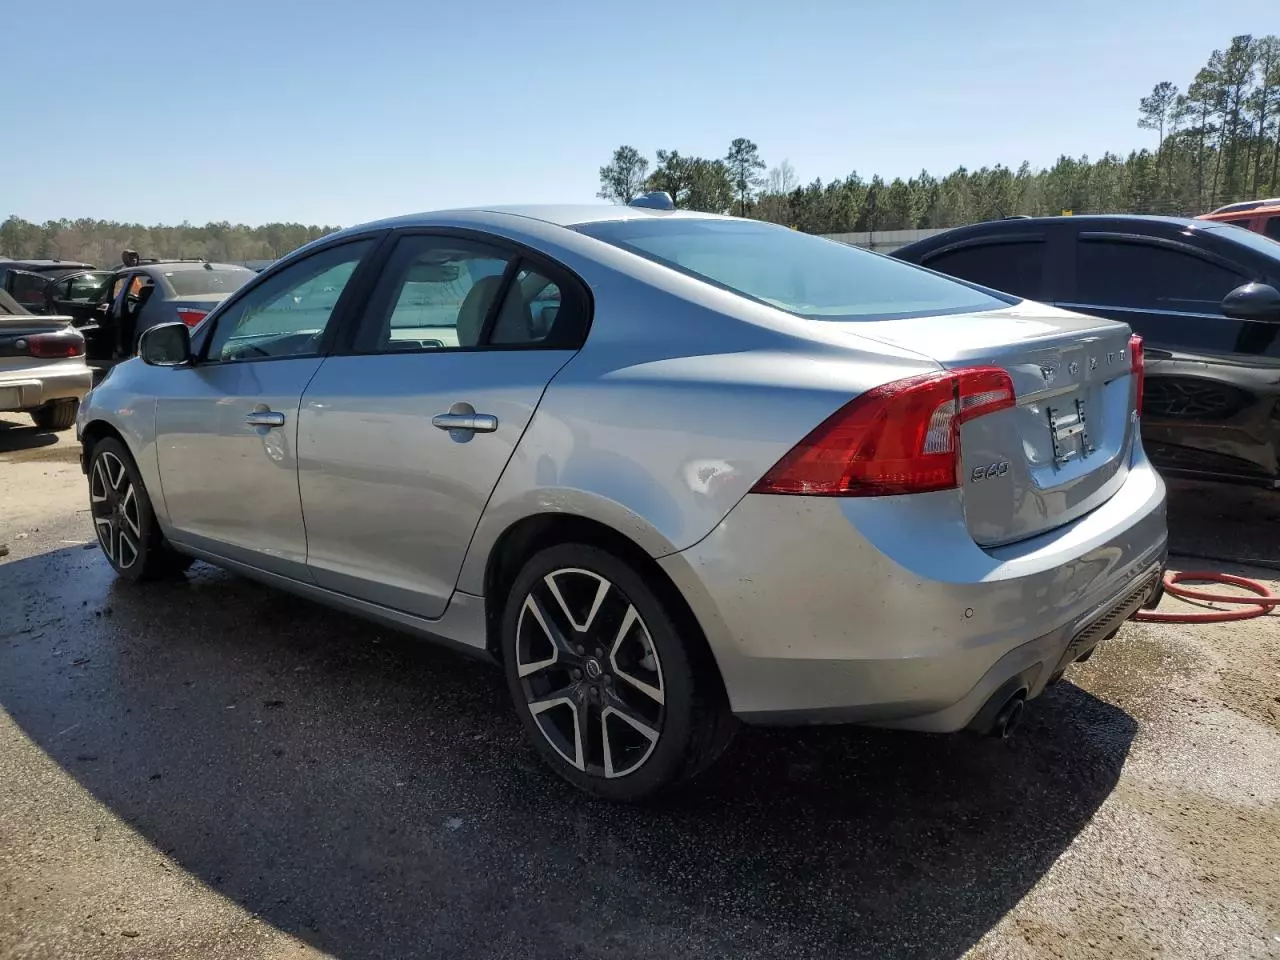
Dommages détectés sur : aile avant gauche, porte avant gauche, porte arrière gauche, aile arrière gauche, malle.
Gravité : mineur